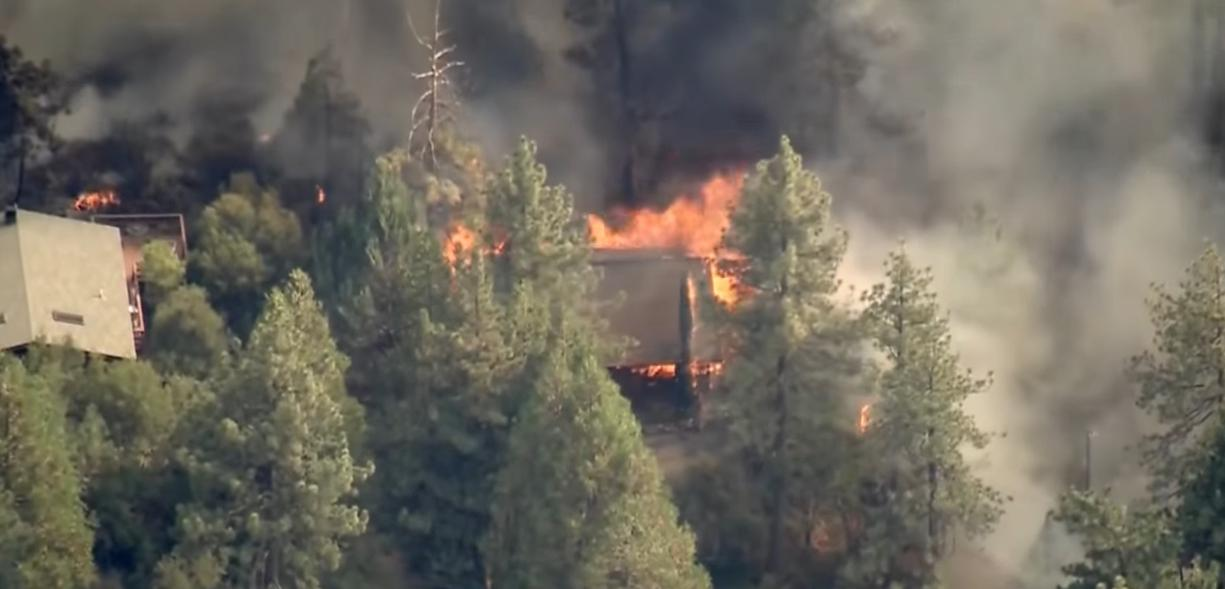
Fire: yes
Smoke: yes